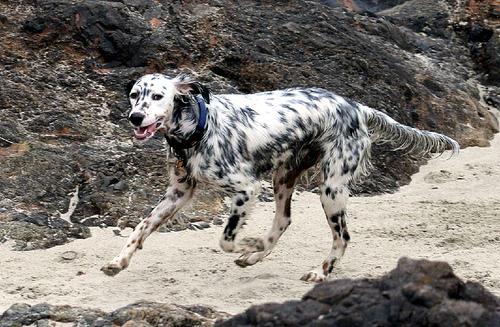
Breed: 203-n000022-English_setter